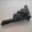
Label: airplane